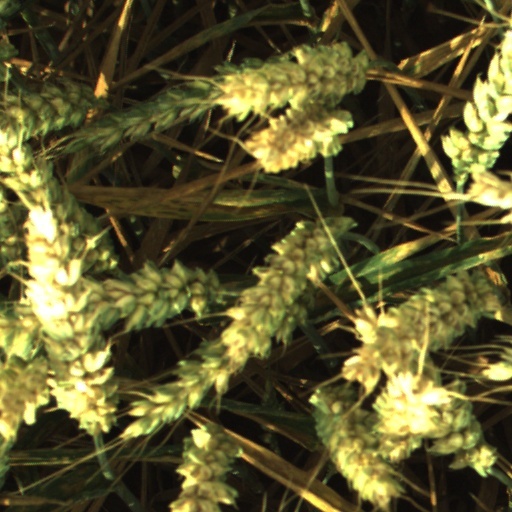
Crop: wheat